Nagamori Station

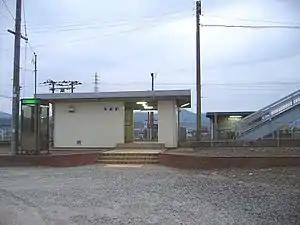
Nagamori Station in June 2006

is a railway station on the Takayama Main Line in the city of Gifu, Gifu Prefecture, Japan, operated by Central Japan Railway Company (JR Central). Along with Gifu Station and Nishi-Gifu Station, it is one of the three JR Central stations in the city of Gifu.